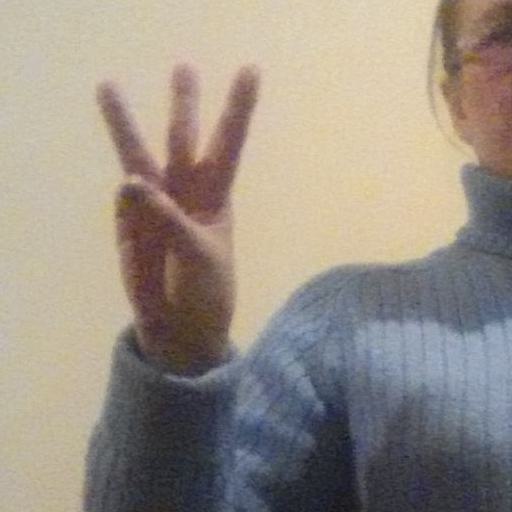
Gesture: three